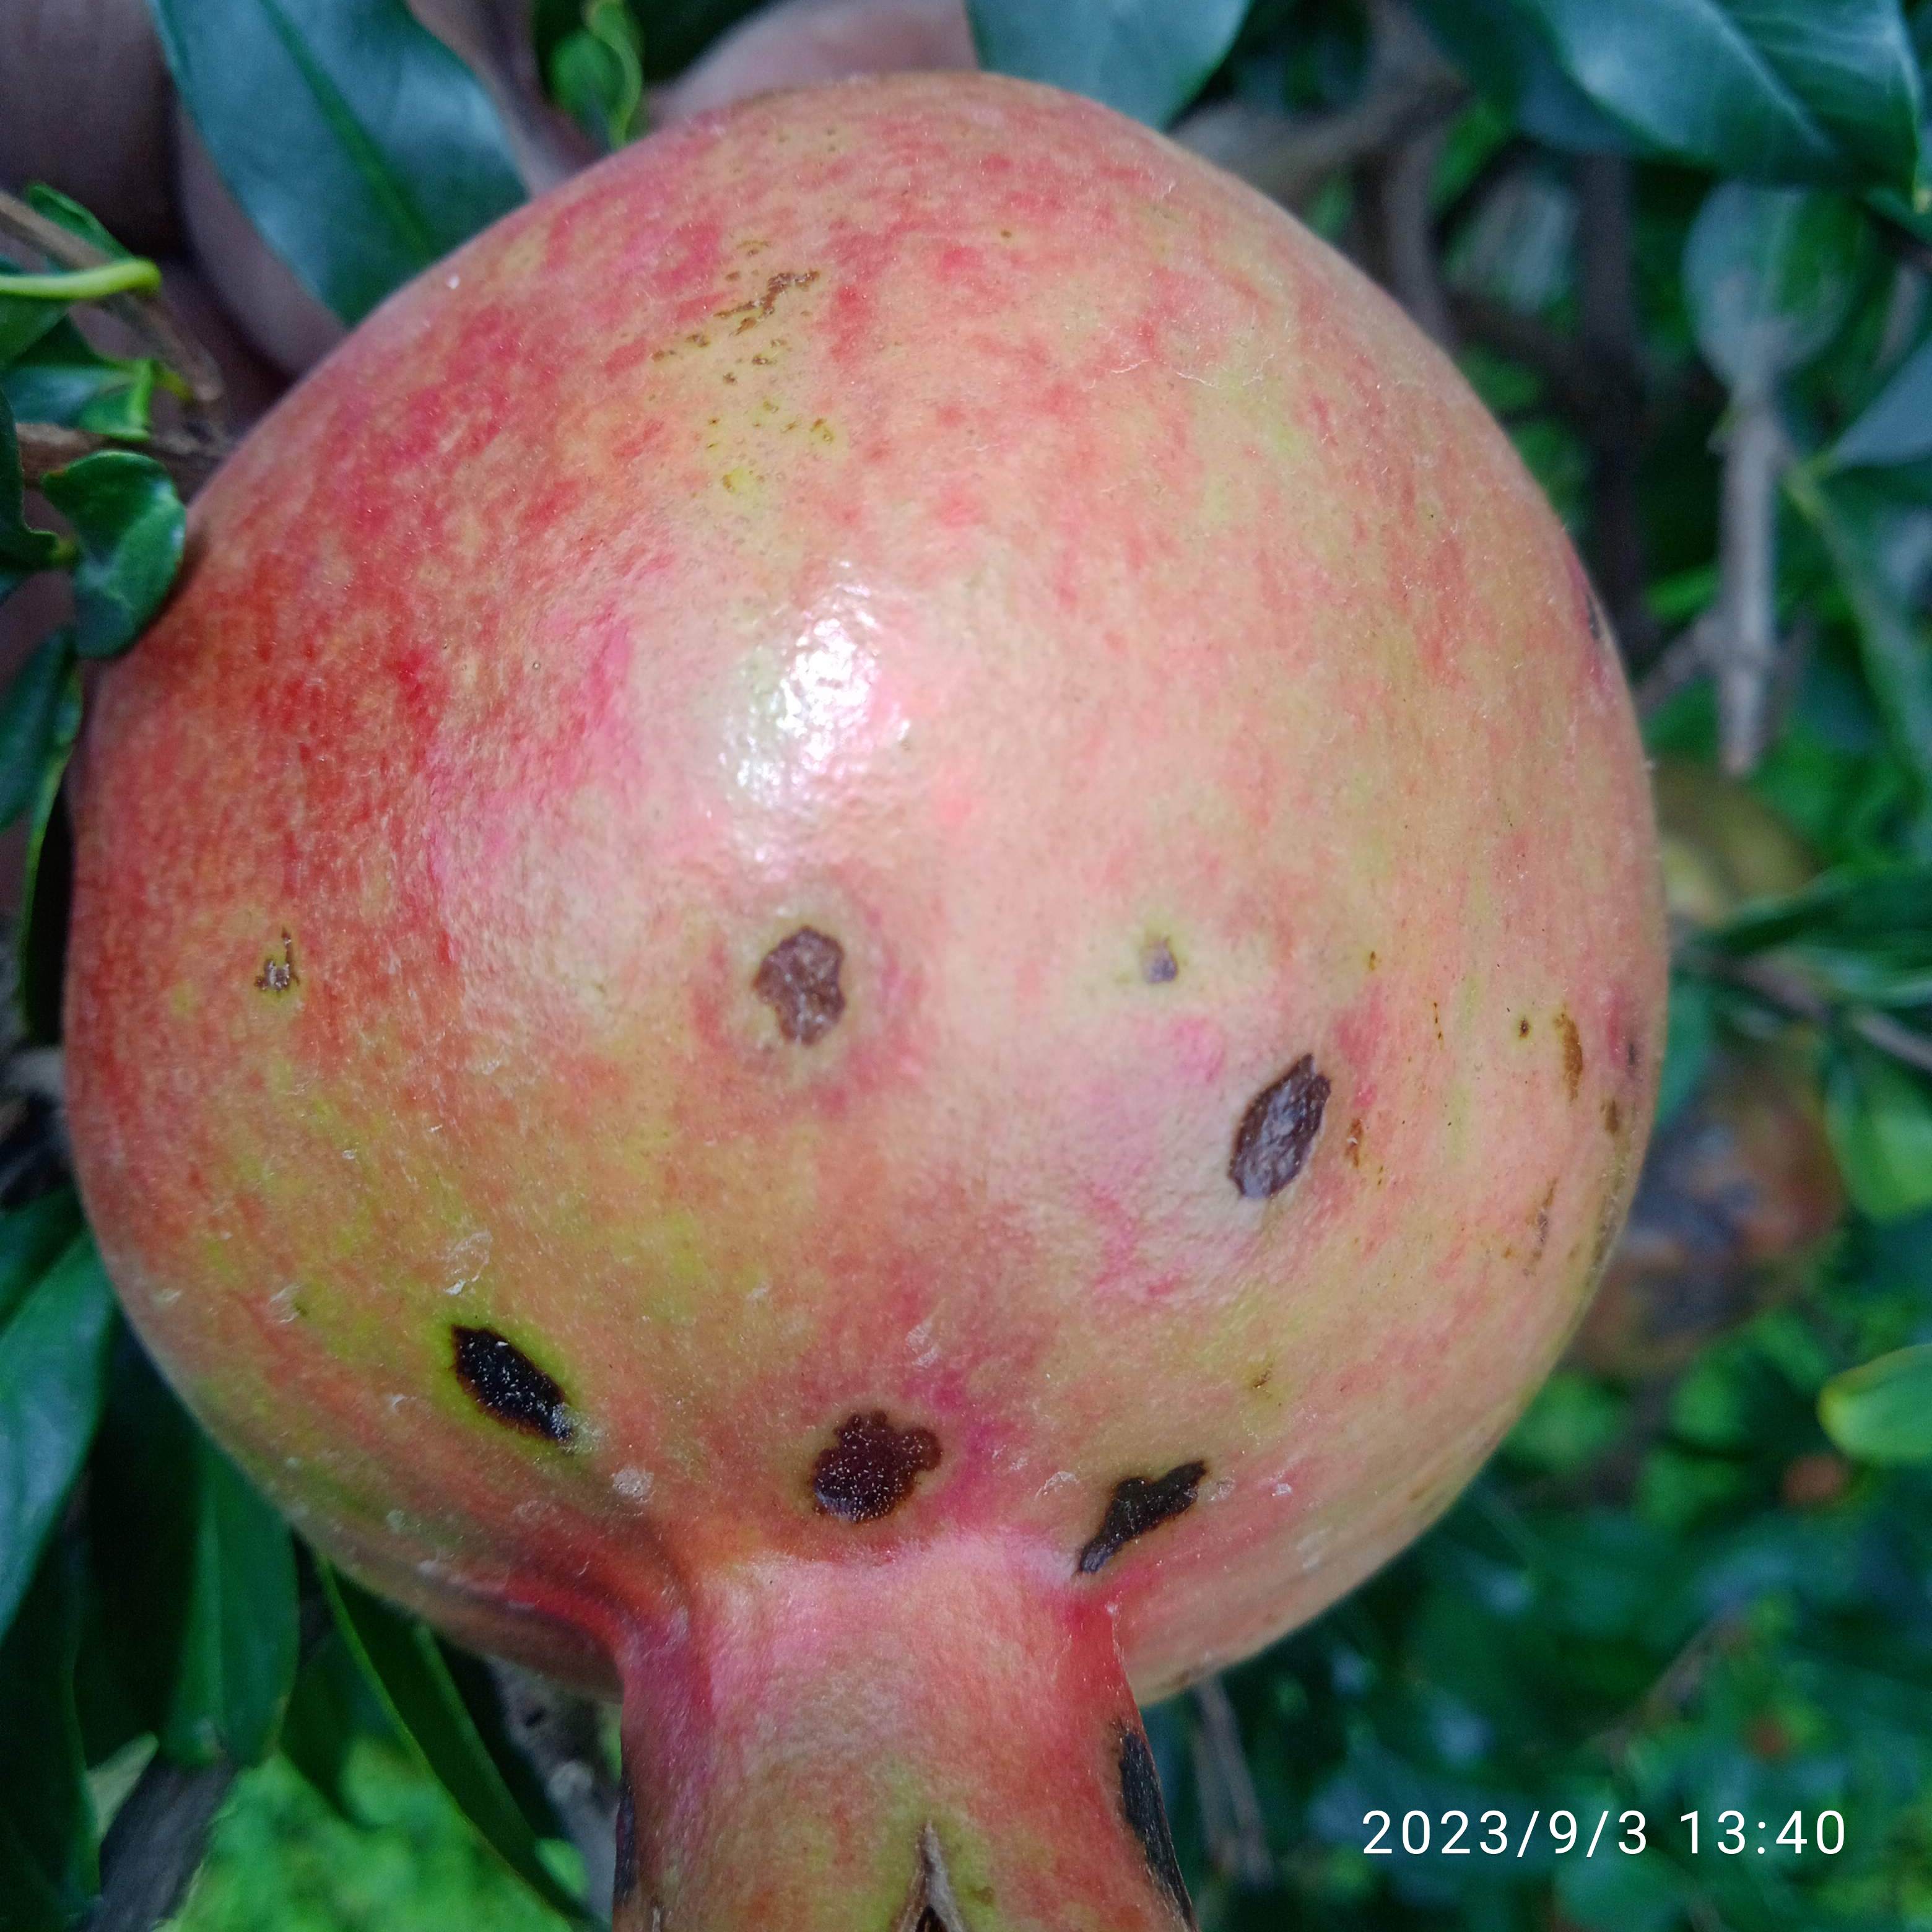
Label: Anthracnose